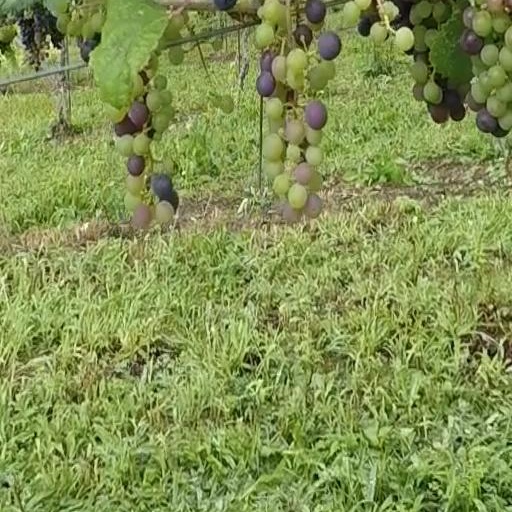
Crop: grape